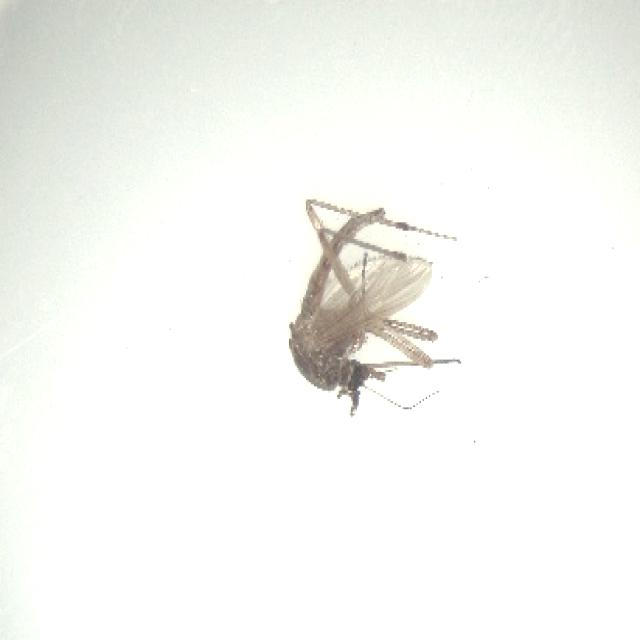
Species: aedes_vexans